Asongo Alalaparu

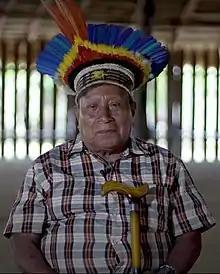
Alalaparu in 2020

Asongo Alalaparu, also Ashongo Alalaparoe (1941–42 – 21 November 2021), was a Granman (paramount leader) of the indigenous Tiriyó people in Suriname.